Afeez Awakan

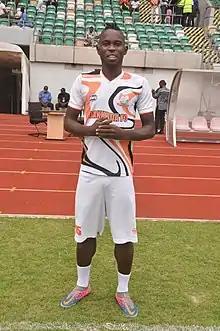
Afeez Awakan at Godswill Akpabio Stadium on 16 May 2021

Afeez Awakan born (22 June 2000) is a first-team player of Dakkada FC.